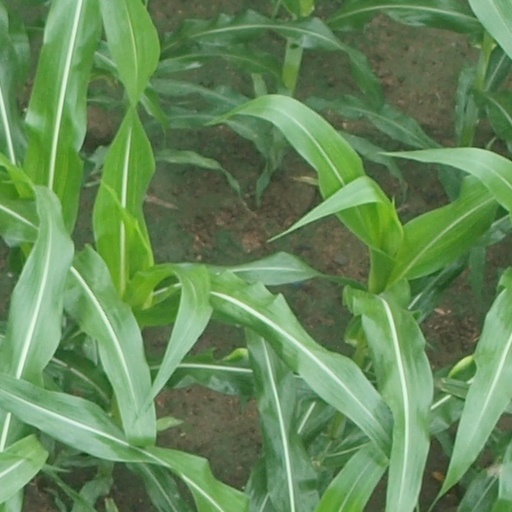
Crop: maize; corn